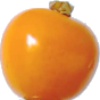
Label: physalis